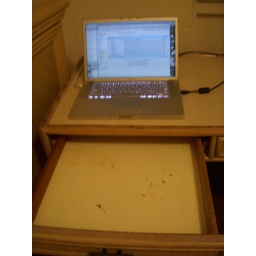
My apartment room on day 1.I thought they cleaned the rooms first... there's pot in my drawer :)